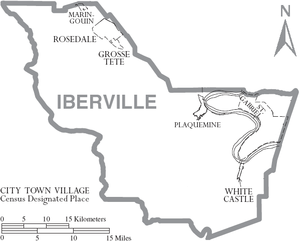
Plaquemine est une ville du Sud de l'État de la Louisiane. Elle est le siège de la paroisse d'Iberville.